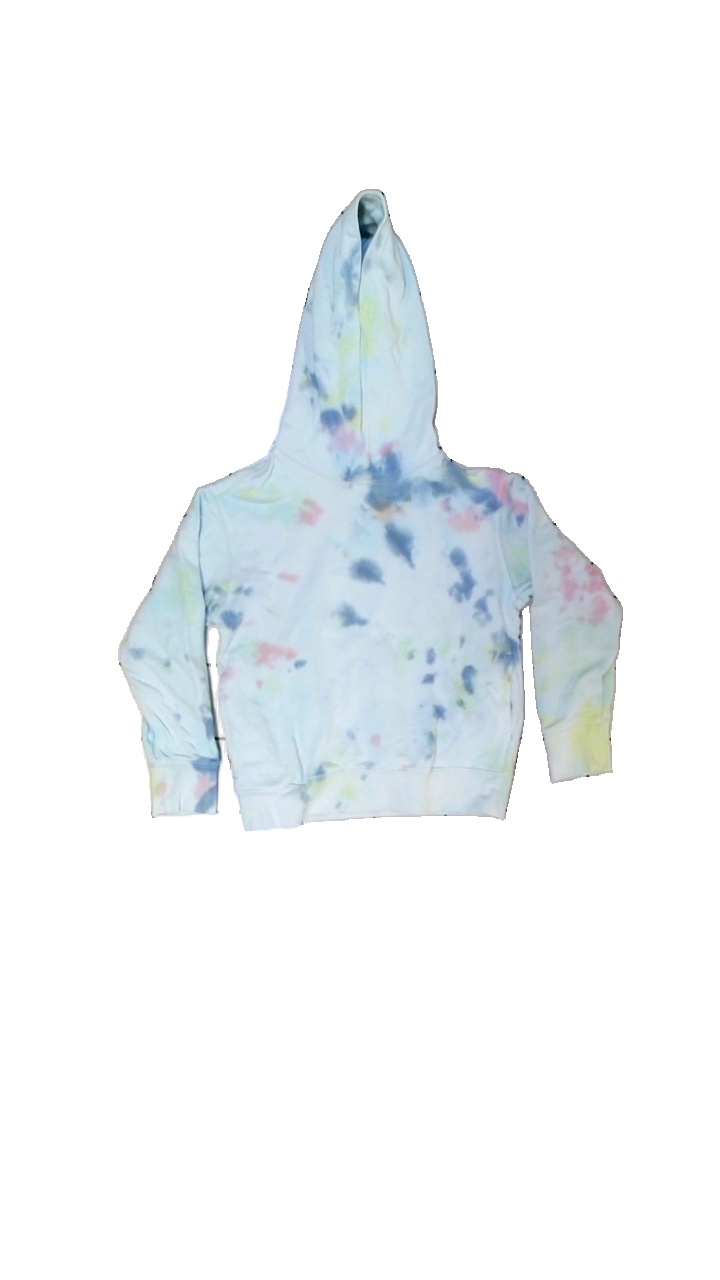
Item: Hoodie (Children)
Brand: Uniqlo
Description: Multicolored hoodie
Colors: Blue, Green, Pink
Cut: Regular
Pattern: Other
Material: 84% cotton, 16% ?
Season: Spring
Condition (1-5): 1
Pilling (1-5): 1
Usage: Export
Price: <50